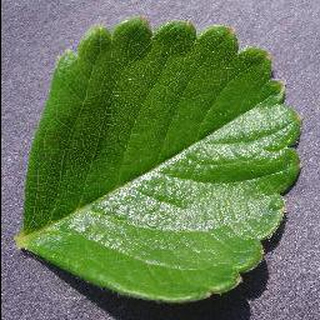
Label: healthy_strawberry